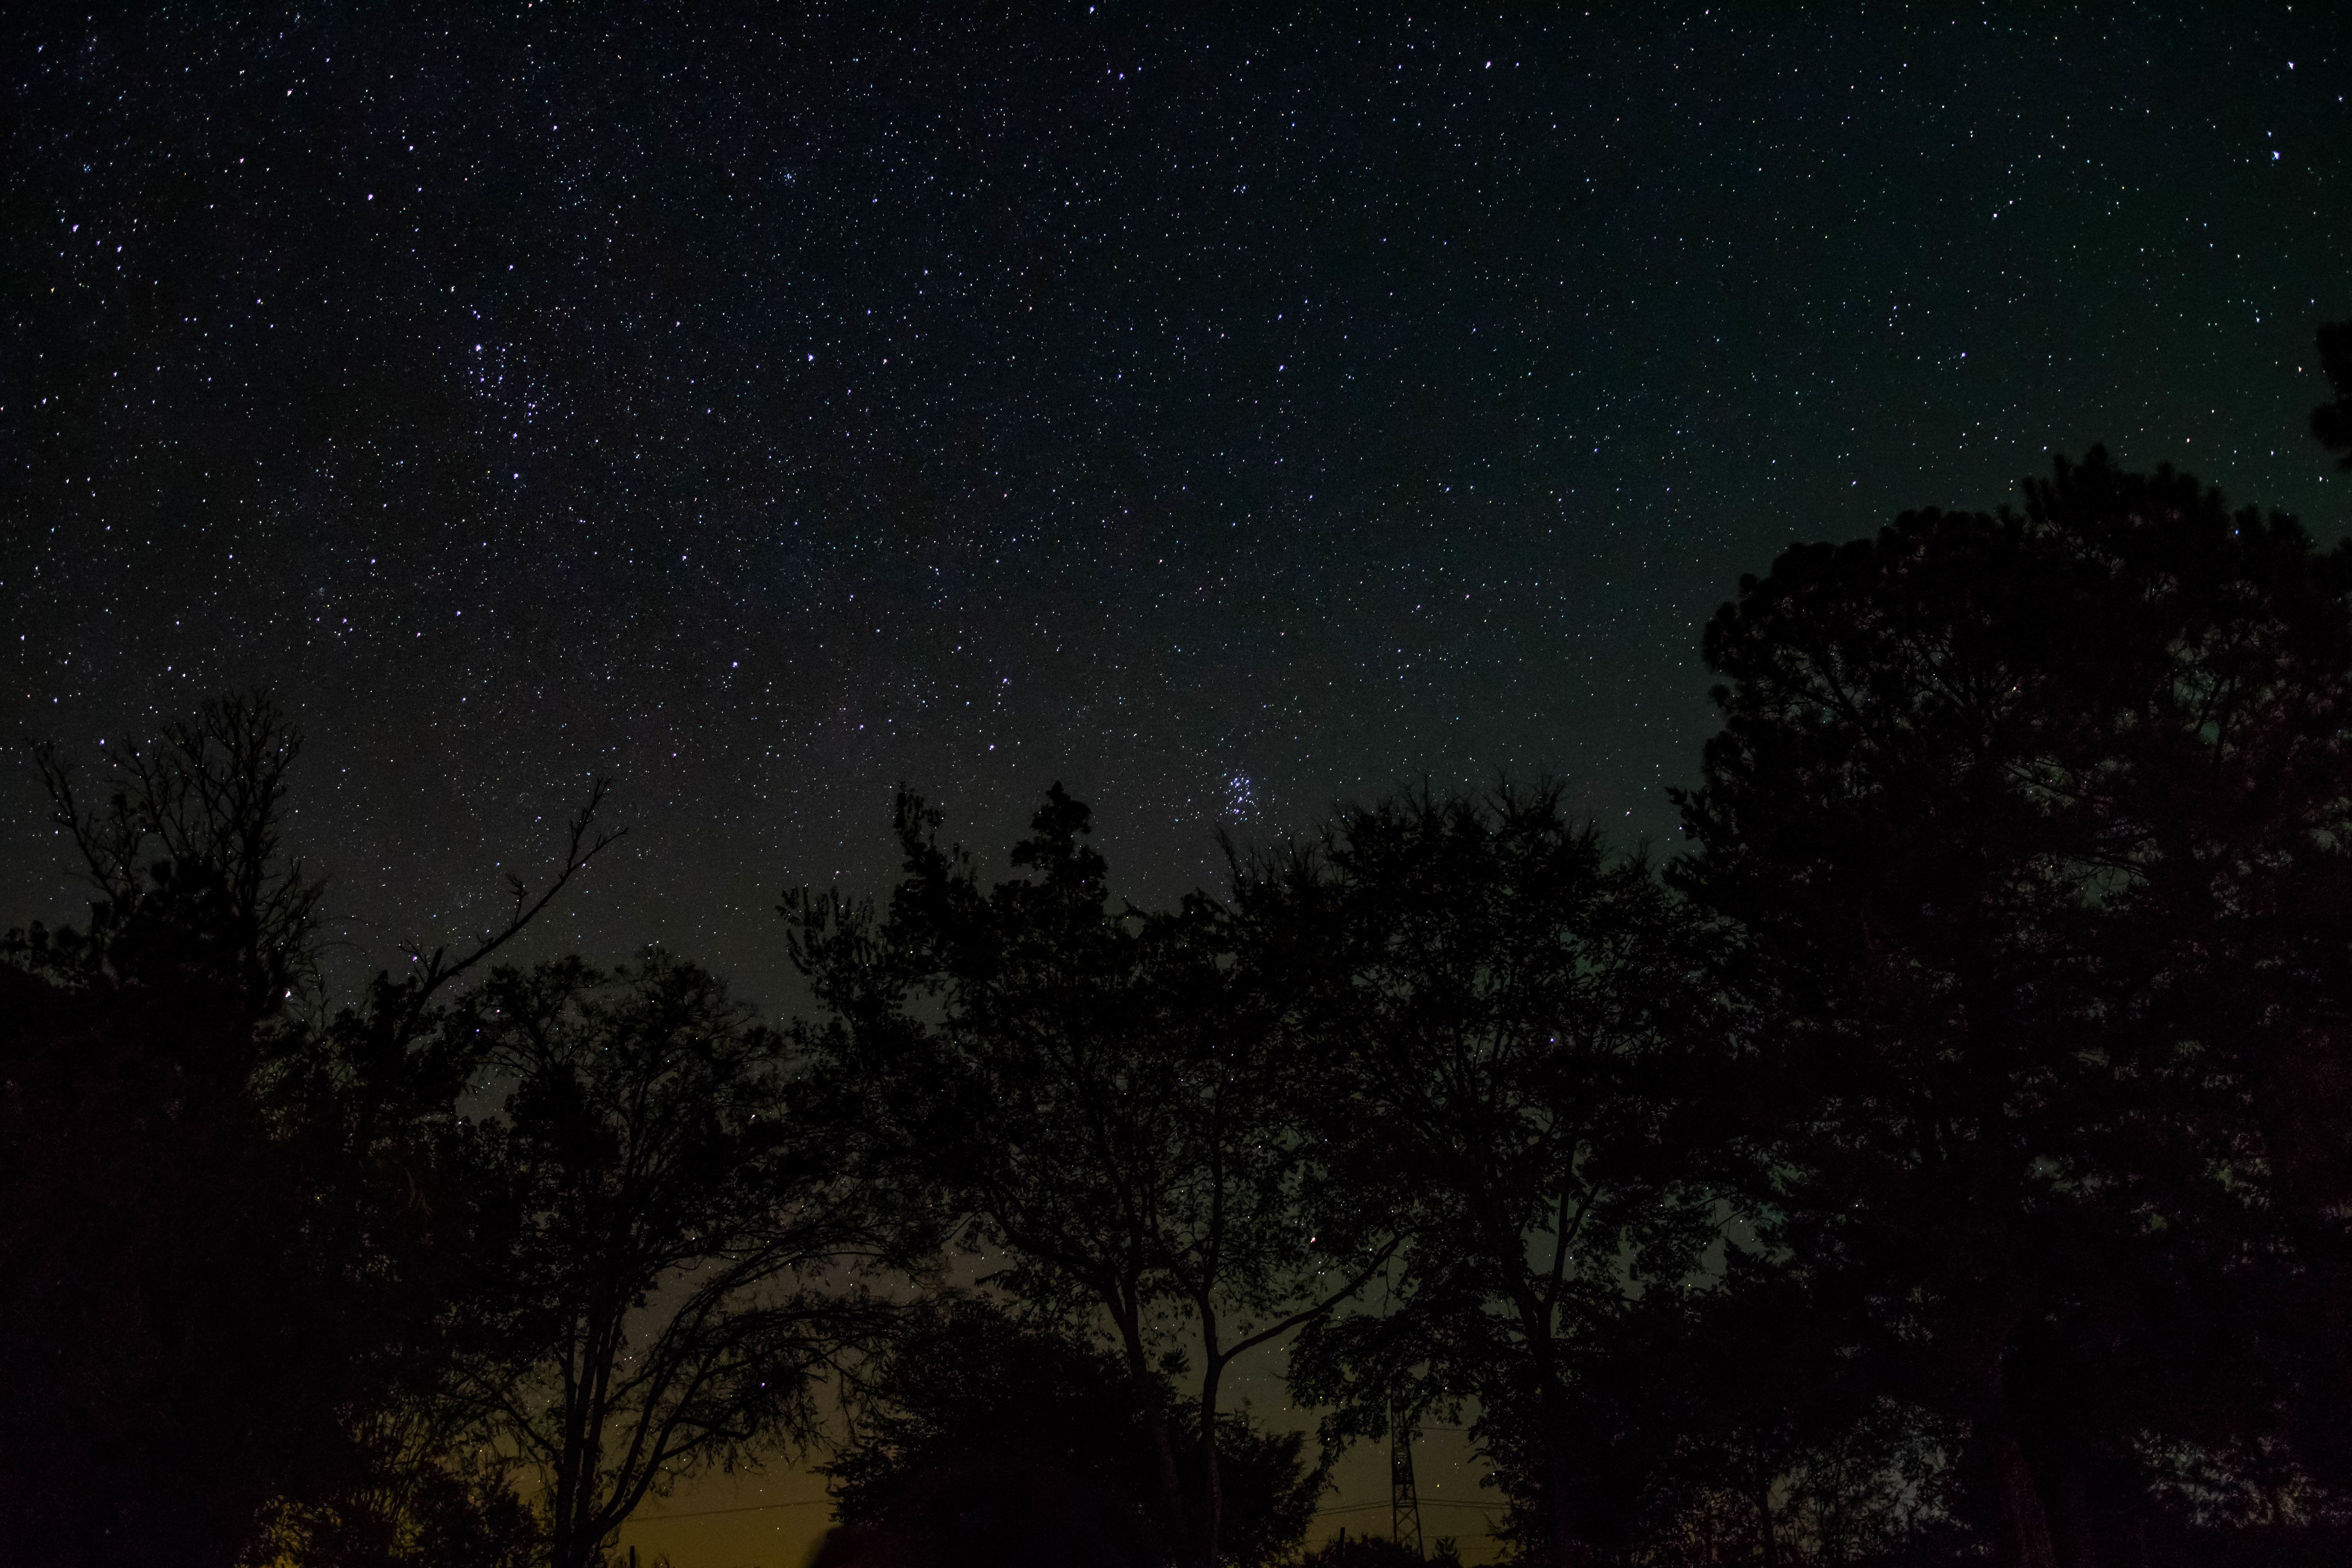
sky, night, star, atmosphere, dusk, evening, darkness, aurora, moonlight, astronomy, midnight, astronomical object